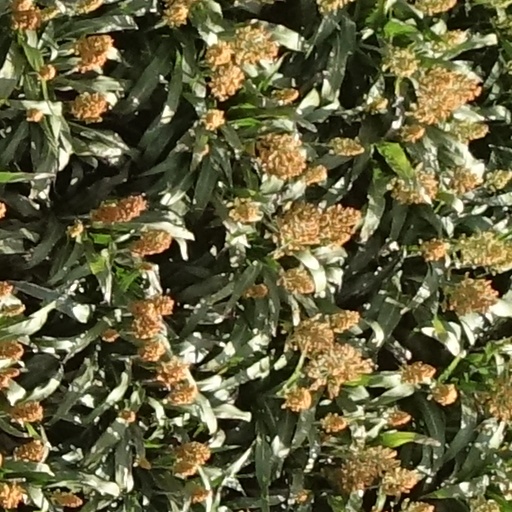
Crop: sorghum